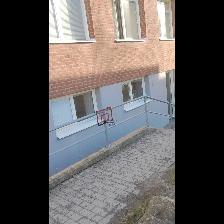
Label: NonHuman